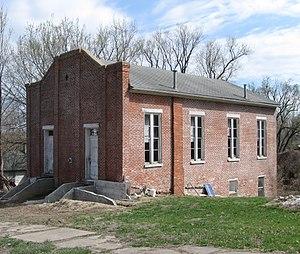
Glasgow est une ville des comtés de Chariton et Howard dans l'État du Missouri.